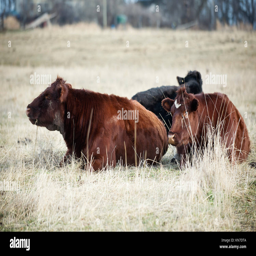
cows rest in a pasture on a farm